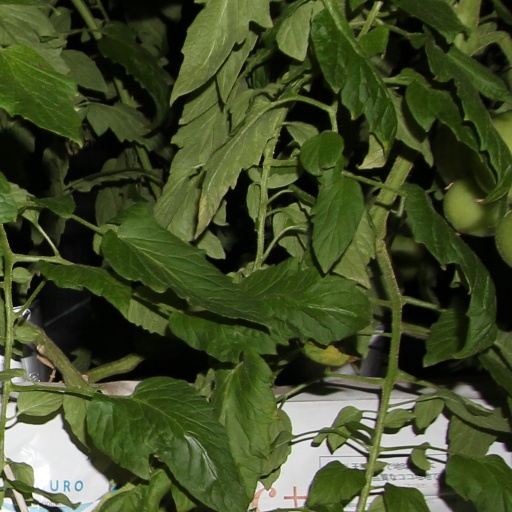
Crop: tomato